1912 Progressive National Convention

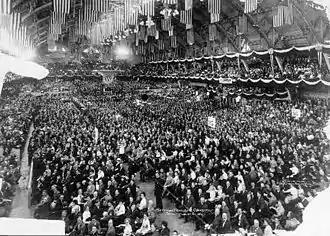
Progressive convention, 1912

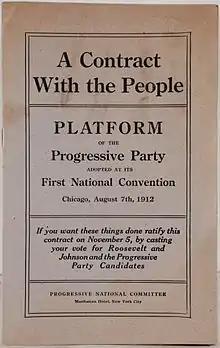
16-page campaign booklet with party platform of the Progressive Party

The 1912 Progressive National Convention was held in August 1912. Angered at the renomination of President William Howard Taft over their candidate at the 1912 Republican National Convention, supporters of former President Theodore Roosevelt convened in Chicago and endorsed the formation of a national progressive party. When formally launched later that summer, the new Progressive Party acclaimed Roosevelt as its presidential nominee and Governor Hiram Johnson of California as his vice presidential running mate. When questioned by reporters, Roosevelt said he felt as strong as a "bull moose". Henceforth known as the "Bull Moose Party", the Progressives promised to increase federal regulation and protect the welfare of ordinary people.